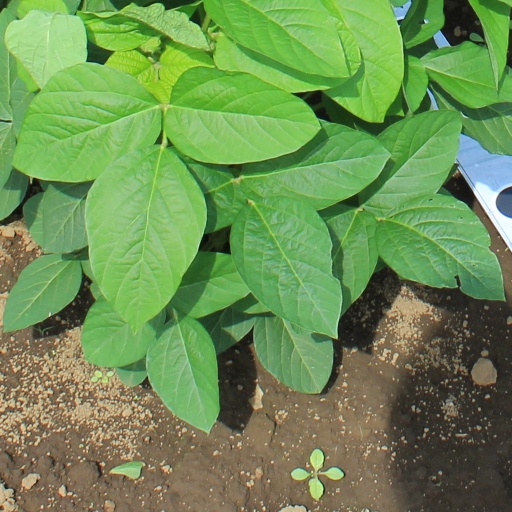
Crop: soybean